The Used

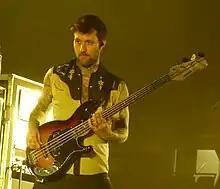
Jeph Howard in 2009

On May 19, 2008, they released "Shallow Believer", an EP containing the band's B-sides. It was only released on digital music stores and it has charted No. 14 on iTunes' Top 100 albums. They worked on "Artwork", their fourth studio album, throughout 2008. They took several breaks while working on the album to headline the inaugural Get a Life Tour and the Spare the Air Festival in California. The album was produced by Panic! at the Disco's producer Matt Squire, making this their first studio album not produced by John Feldmann. It was also their first studio album to feature Whitesides as the drummer. In "Alternative Press", McCracken stated "In the past, we've always kind of brought pop sensibility into heavy rock, but this is going to be all that much more tantalizing and brutal. Our songs are ten times messier and noisier than they've ever been." McCracken explained the meaning of the album, saying, "This record is about coming to grips with how much you really hate yourself and knowing you can never hate yourself to the full extent, so you're free to hate yourself as much as you want to". McCracken went on to say "we [have not] been this excited about an album since our self titled back in 2002." The album released along with a DVD for the pre-order and first run of the album in stores. A cover version of "Burning Down the House" by Talking Heads was released on the cover compilation album "Covered, A Revolution in Sound", and was also featured in "". They played at The Bamboozle in May 2009. The single "Blood on My Hands" was released on iTunes in June, and was streamable for one day on the band's website. On July 21, the pre-order was available. "Artwork" became available worldwide on August 31, 2009. The band played a major U.S. tour in October and November 2009 with supporting bands The Almost and Drive A, and another in early 2010 with Atreyu and Drive A. They later joined an arena tour supporting Three Days Grace in Canada. The band premiered the music video for the song "Empty with You" on December 9, 2009, via Twitter. In April 2010, they began another US tour along with Chiodos and New Medicine.